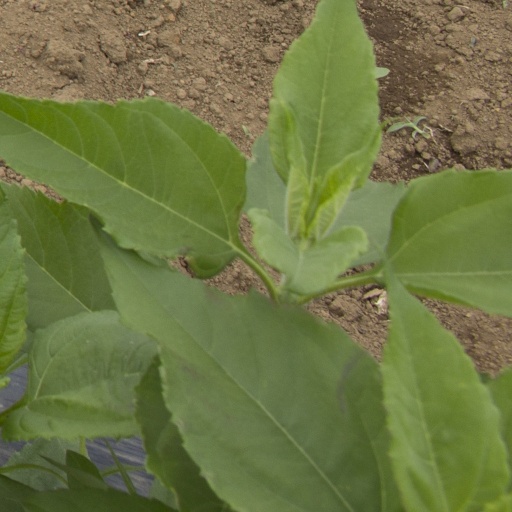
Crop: Jerusalem artichoke